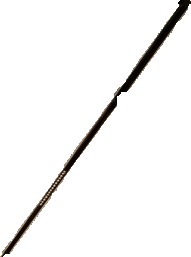
Surface category: rod_bar